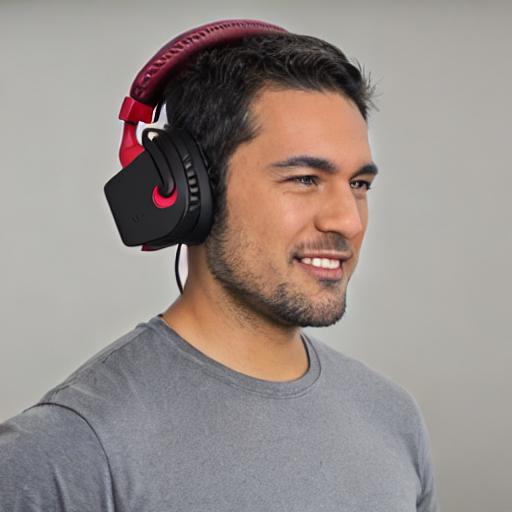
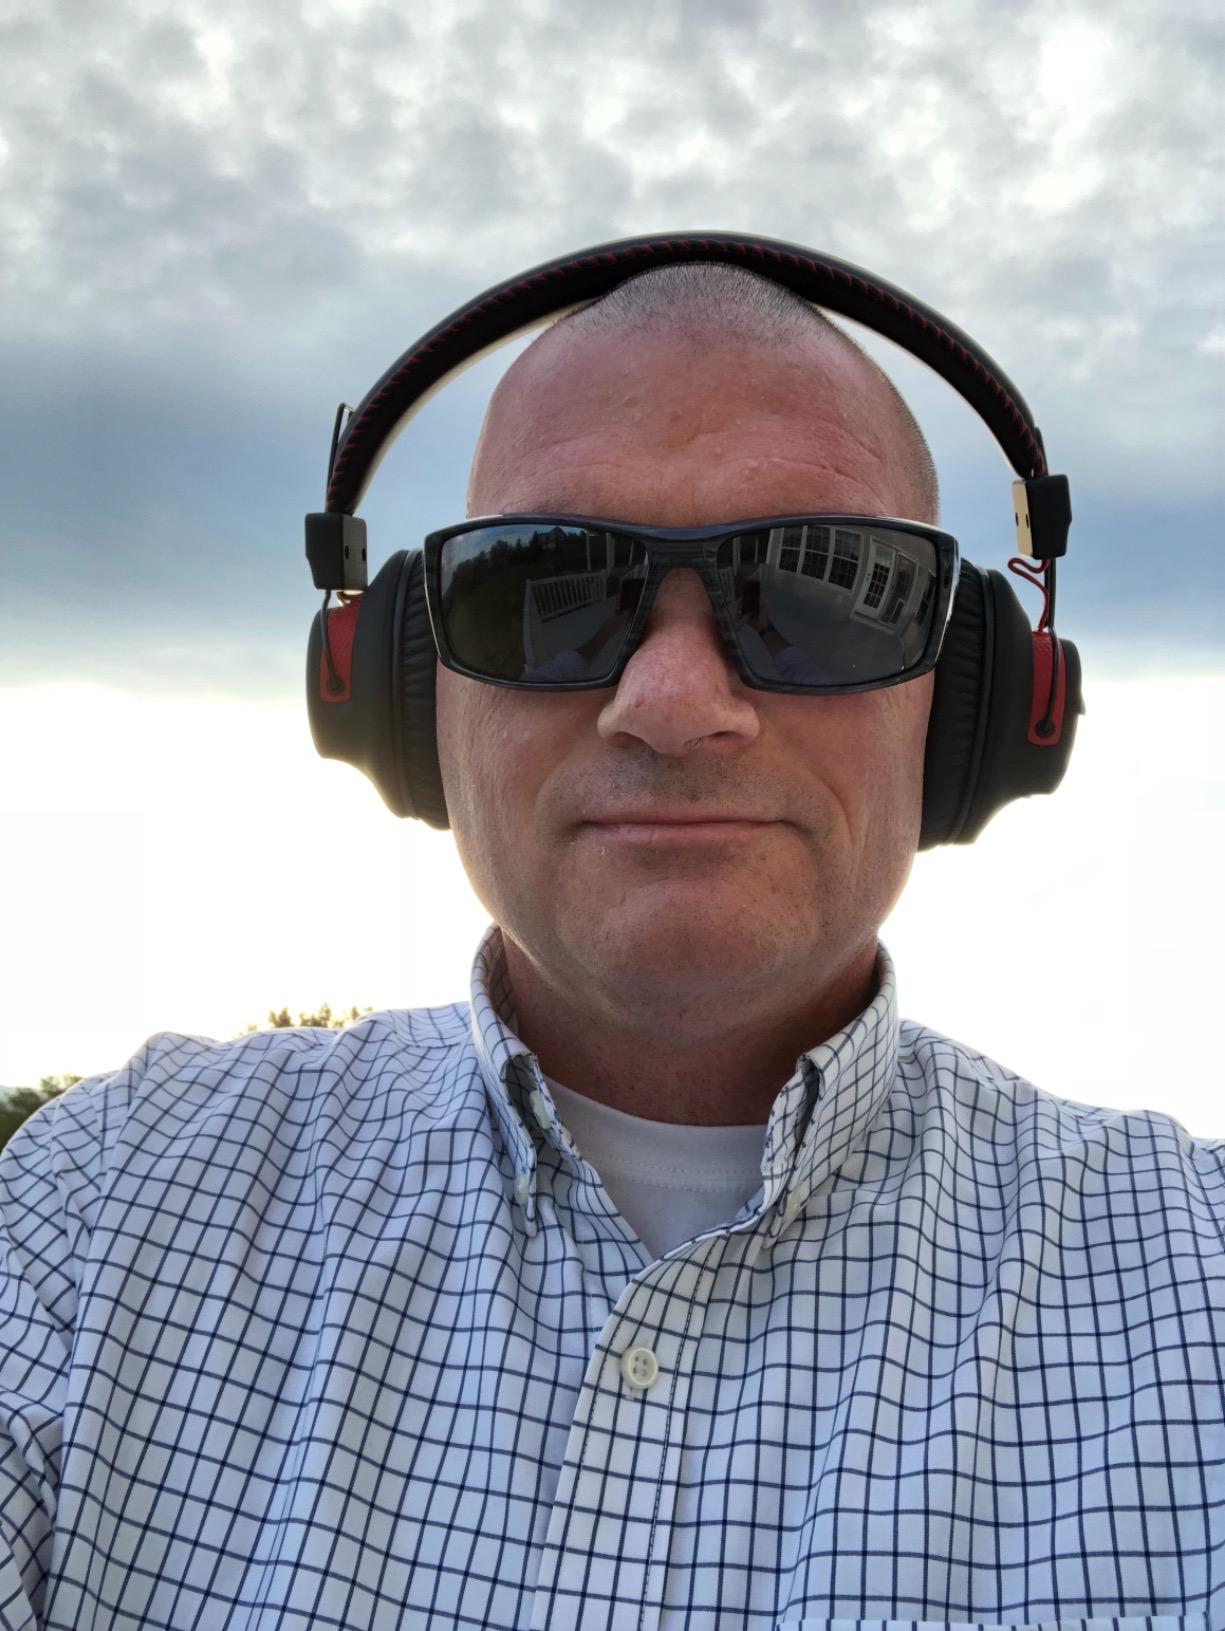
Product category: headphones
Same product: no